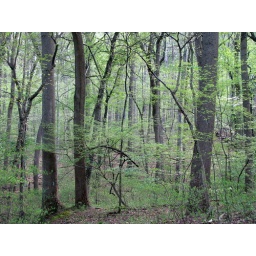
the early spring green in rock creek park